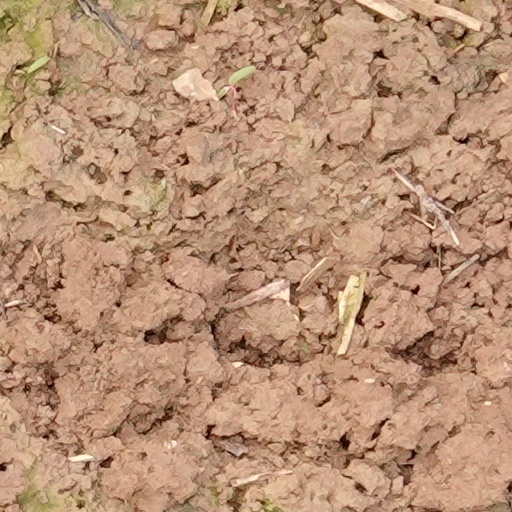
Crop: wheat